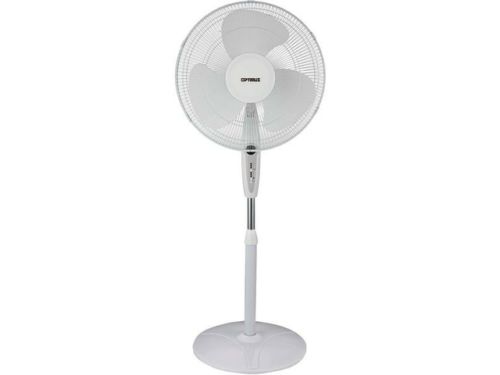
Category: fan